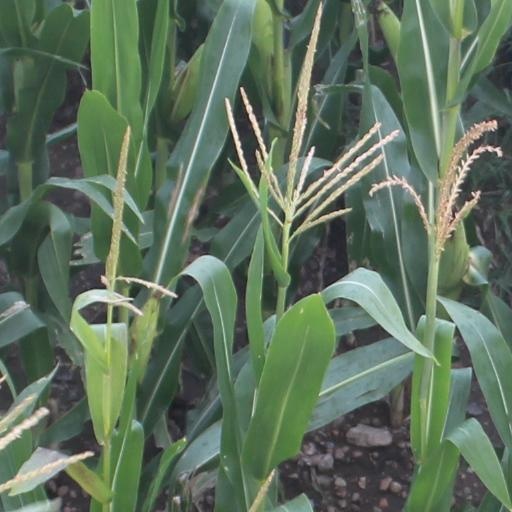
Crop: maize; corn